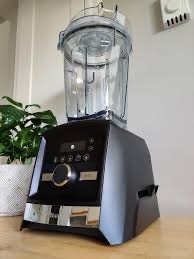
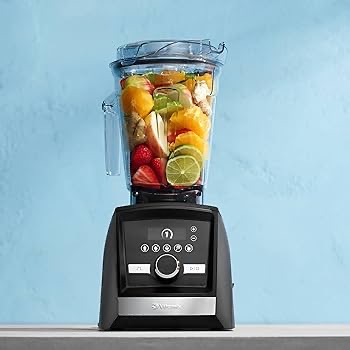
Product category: items_blender
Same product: yes